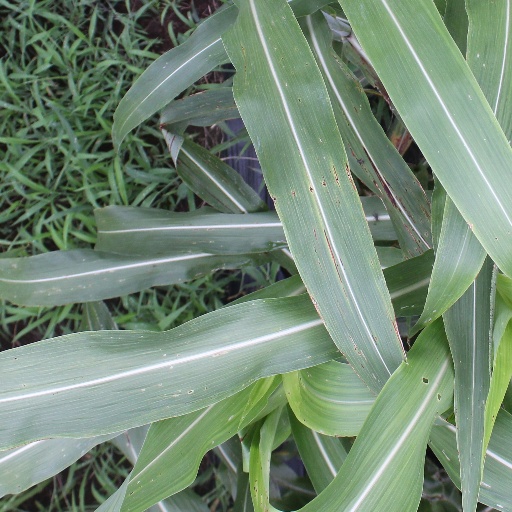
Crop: sorghum